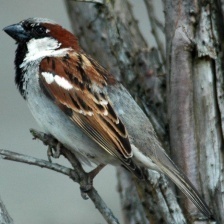
Species: HOUSE SPARROW
Scientific name: PASSER DOMESTICUS